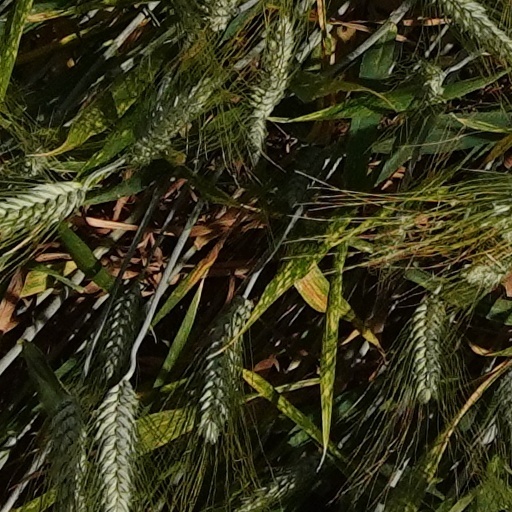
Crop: wheat